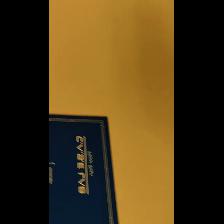
Label: NonHuman